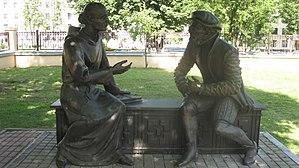
Cet article présente une liste des monuments de la ville de Minsk.